Little Red Riding Hood (opera)

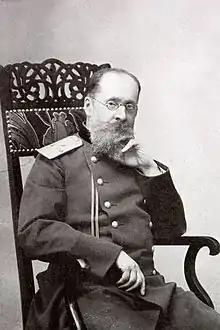
Composer César Cui

Little Red Riding Hood is a fairy-tale opera for children in two acts (three tableaux) by César Cui, composed in 1911. The libretto was written by Marina Stanislavona Pol', based on Charles Perrault's fairytale of the same name.